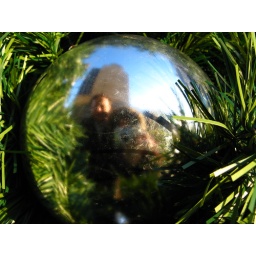
us in a tree ball